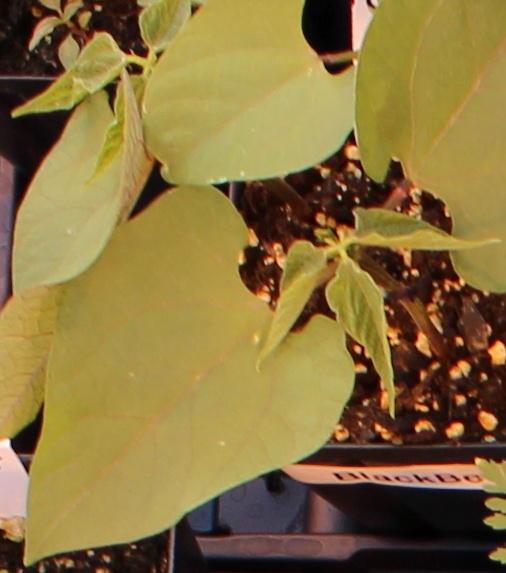
Label: Blackbean